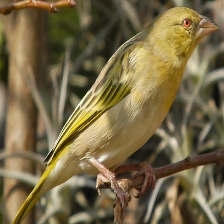
Species: EASTERN GOLDEN WEAVER
Scientific name: PLOCEUS SUBAUREUS